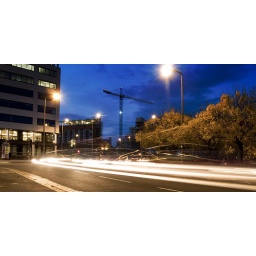
Cranes tower over Granary Wharf and Leeds train station. Taken this evening on my way home from work.